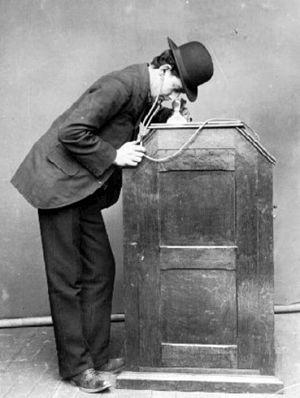
Un Kinetoscope Parlor est un dispositif américain de projection individuelle de film qui se présentait sous la forme d'une boutique et de machines à sous, les kinétoscopes.
Un clip, vidéoclip ou clip vidéo, est une réalisation multimédia, principalement audiovisuelle et communément courte, réalisée comme support d’un morceau de musique ou d'une chanson. Le terme vient d'un faux anglicisme qui signifie en anglais « pincer ». La destination originelle d'un clip est de faire la promotion d’un groupe ou d'une musique, in fine d’un album, parfois même d'un film, à partir du titre musical principal.
Cet article retrace les grandes étapes qui jalonnent l'histoire technique du cinéma.
Le phonographe est un appareil destiné d'abord à graver, puis à reproduire du son par un procédé purement mécanique.
La première caméra argentique du cinéma, le Kinétographe, enregistre dès 1890 les premiers films du cinéma. Le Kinétoscope est le plus ancien dispositif de l’histoire du cinéma, destiné à visualiser les œuvres photographiques donnant l’illusion du mouvement, les films enregistrés par cette caméra, qui dépassent en durée la rotation cyclique du jouet optique et peuvent ainsi atteindre quelques minutes.